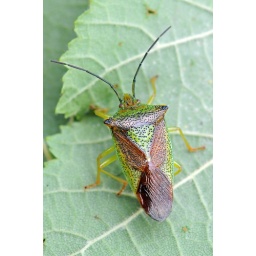
Found sitting in the grass alongside our moth trap yesterday morning.